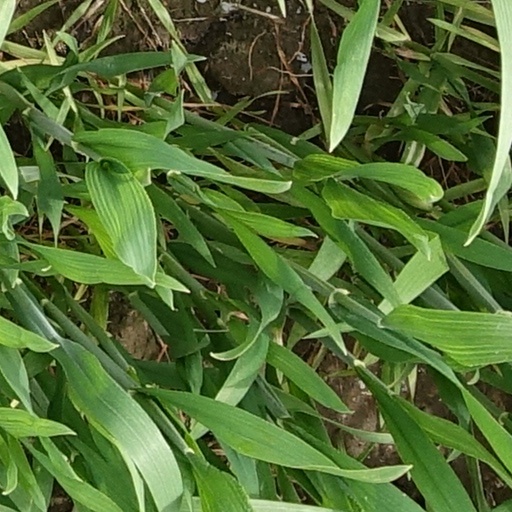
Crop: wheat